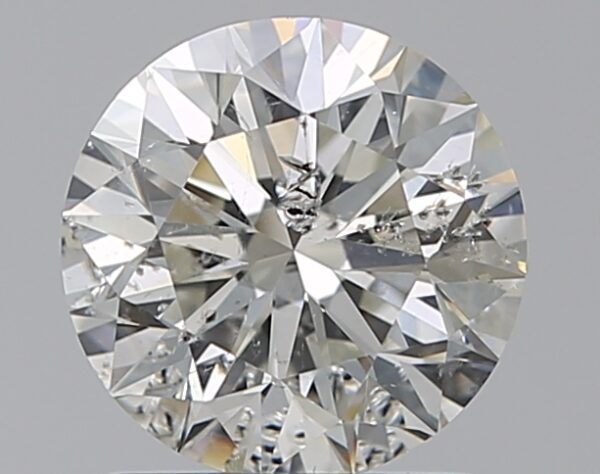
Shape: round
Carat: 1.2
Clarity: SI2
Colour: H
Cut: EX
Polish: EX
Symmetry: EX
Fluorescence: N
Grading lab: IGI
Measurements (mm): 6.74 x 6.72 x 4.26